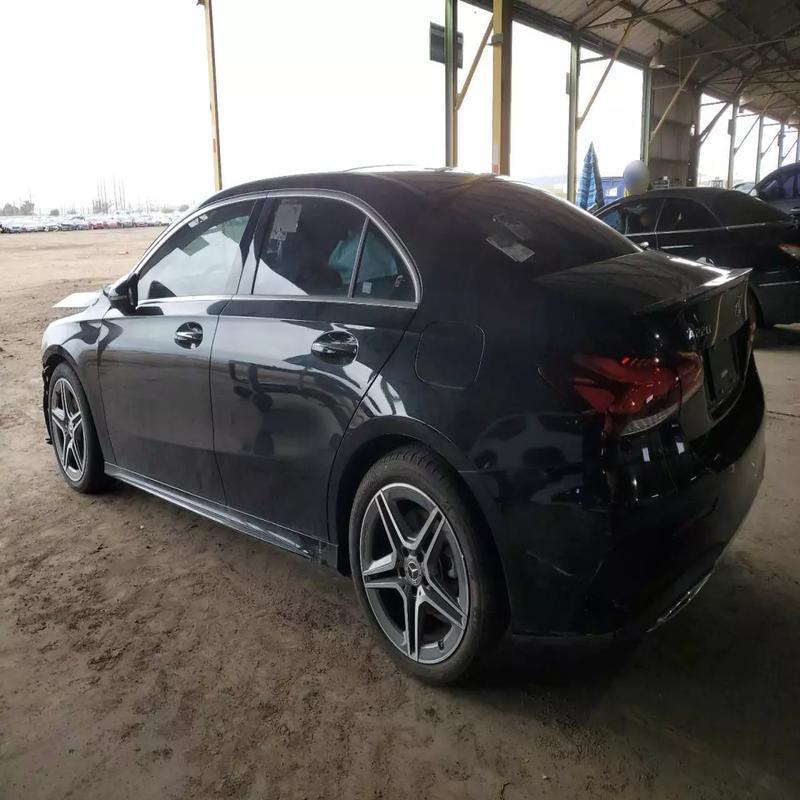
Aucun dommage détecté.
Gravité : aucun